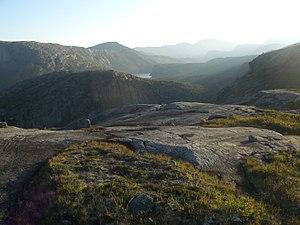
Le parc national de Rago est un parc national créé en 1971 dans le comté de Nordland en Norvège.